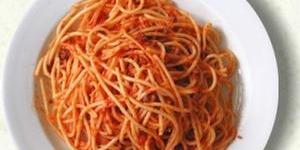
espaguetis a la bolonesa facil